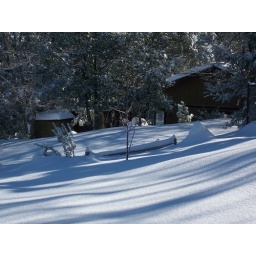
wooden fence in the distance